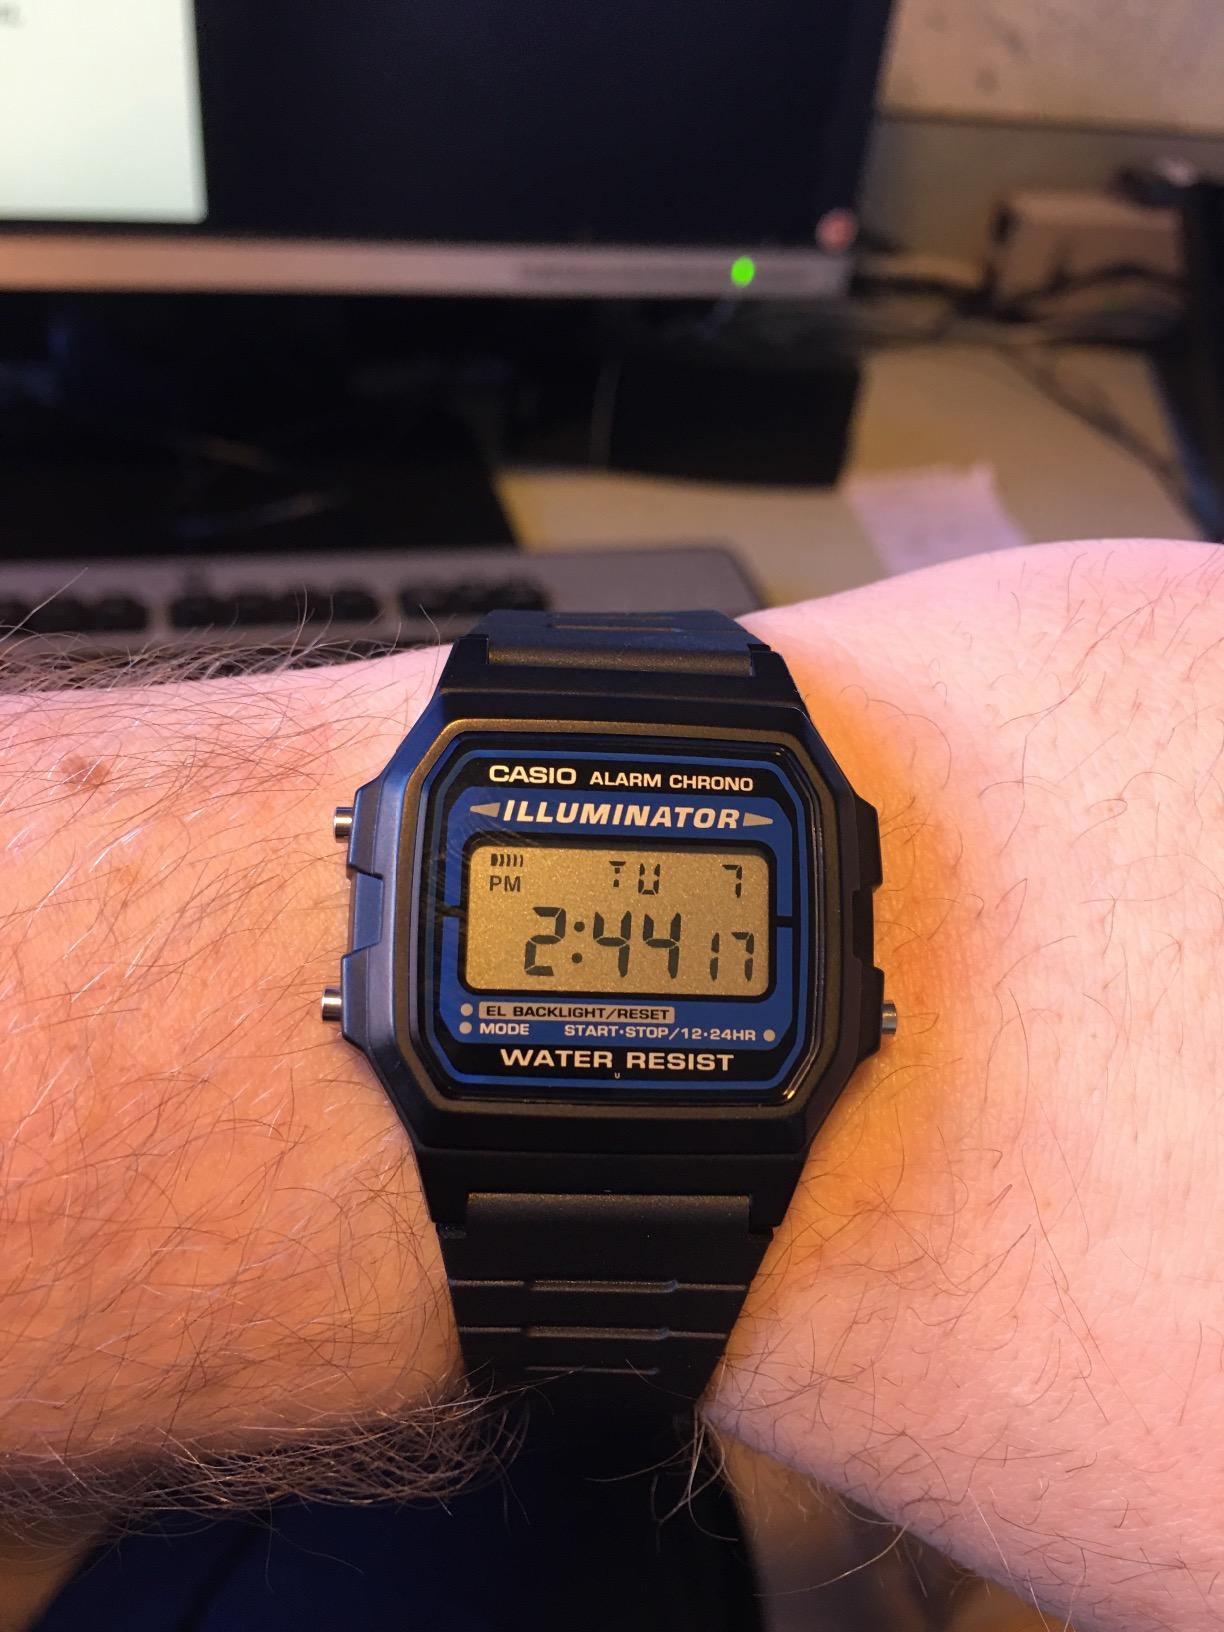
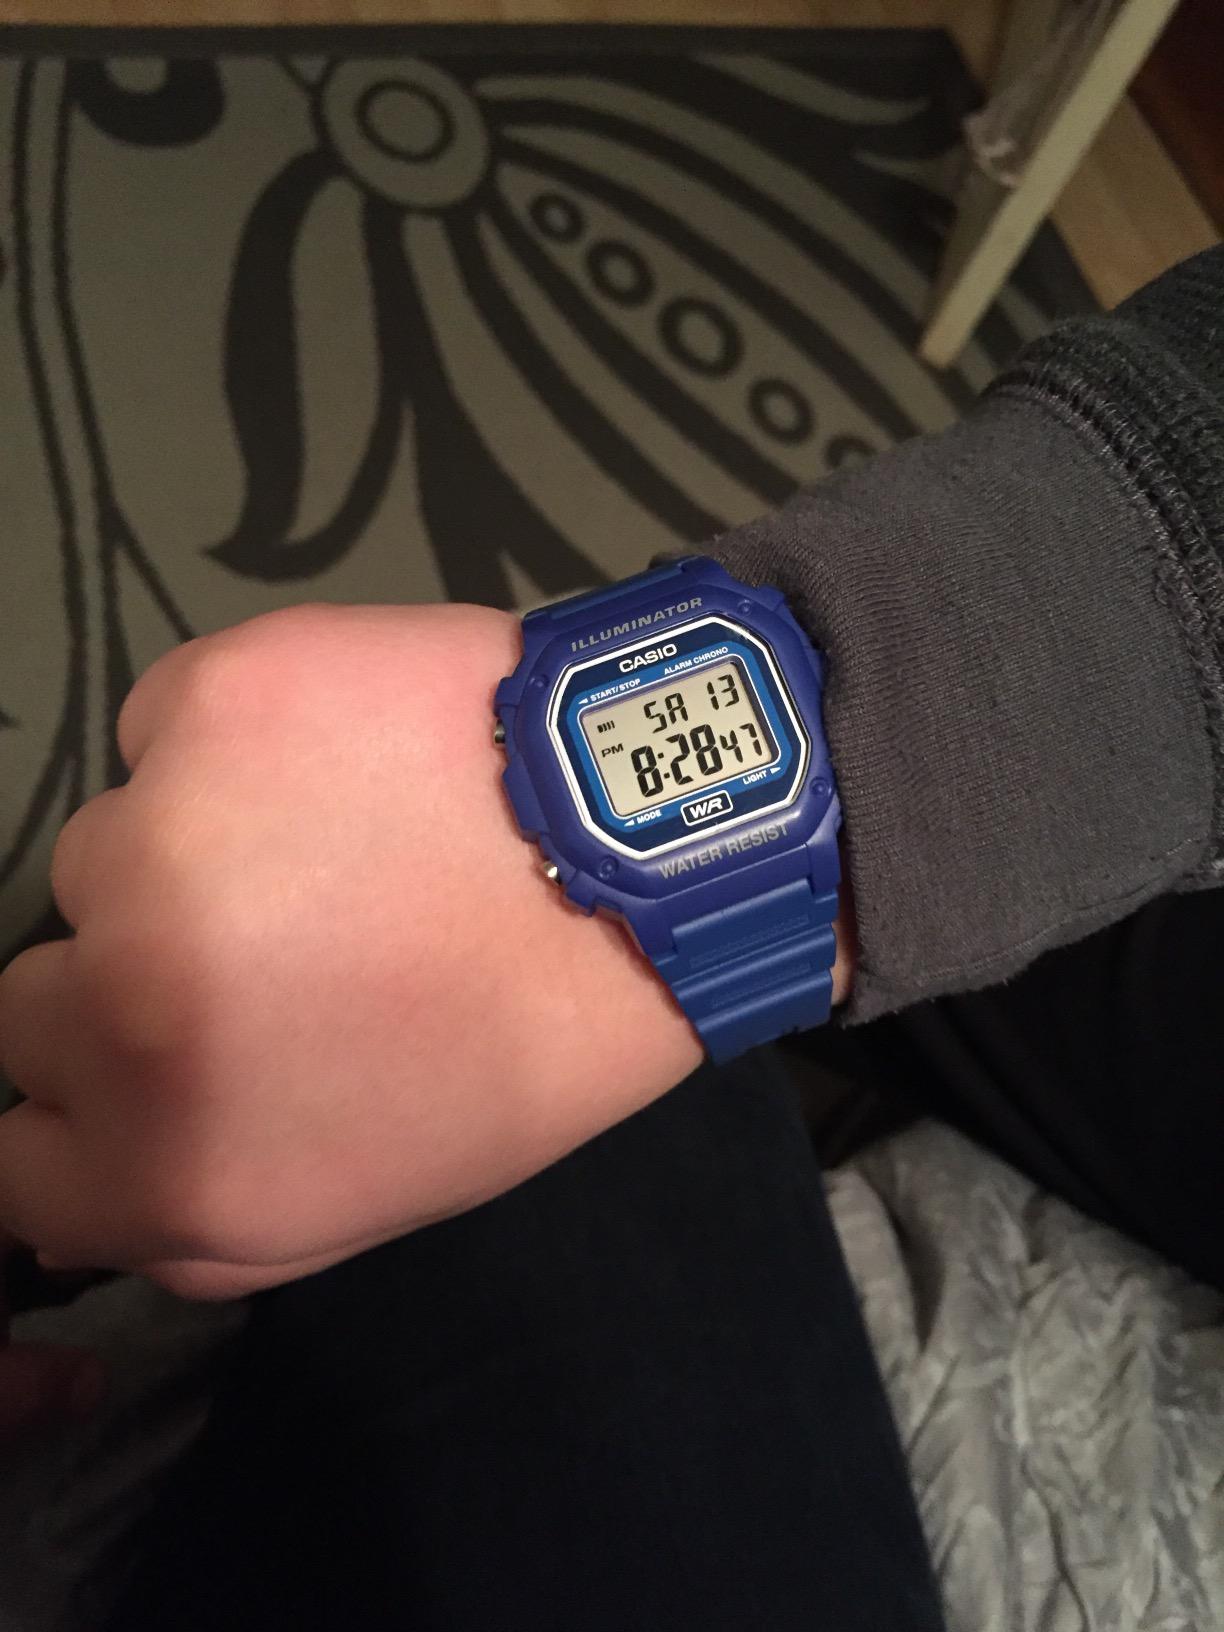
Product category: accessories_watch
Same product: no